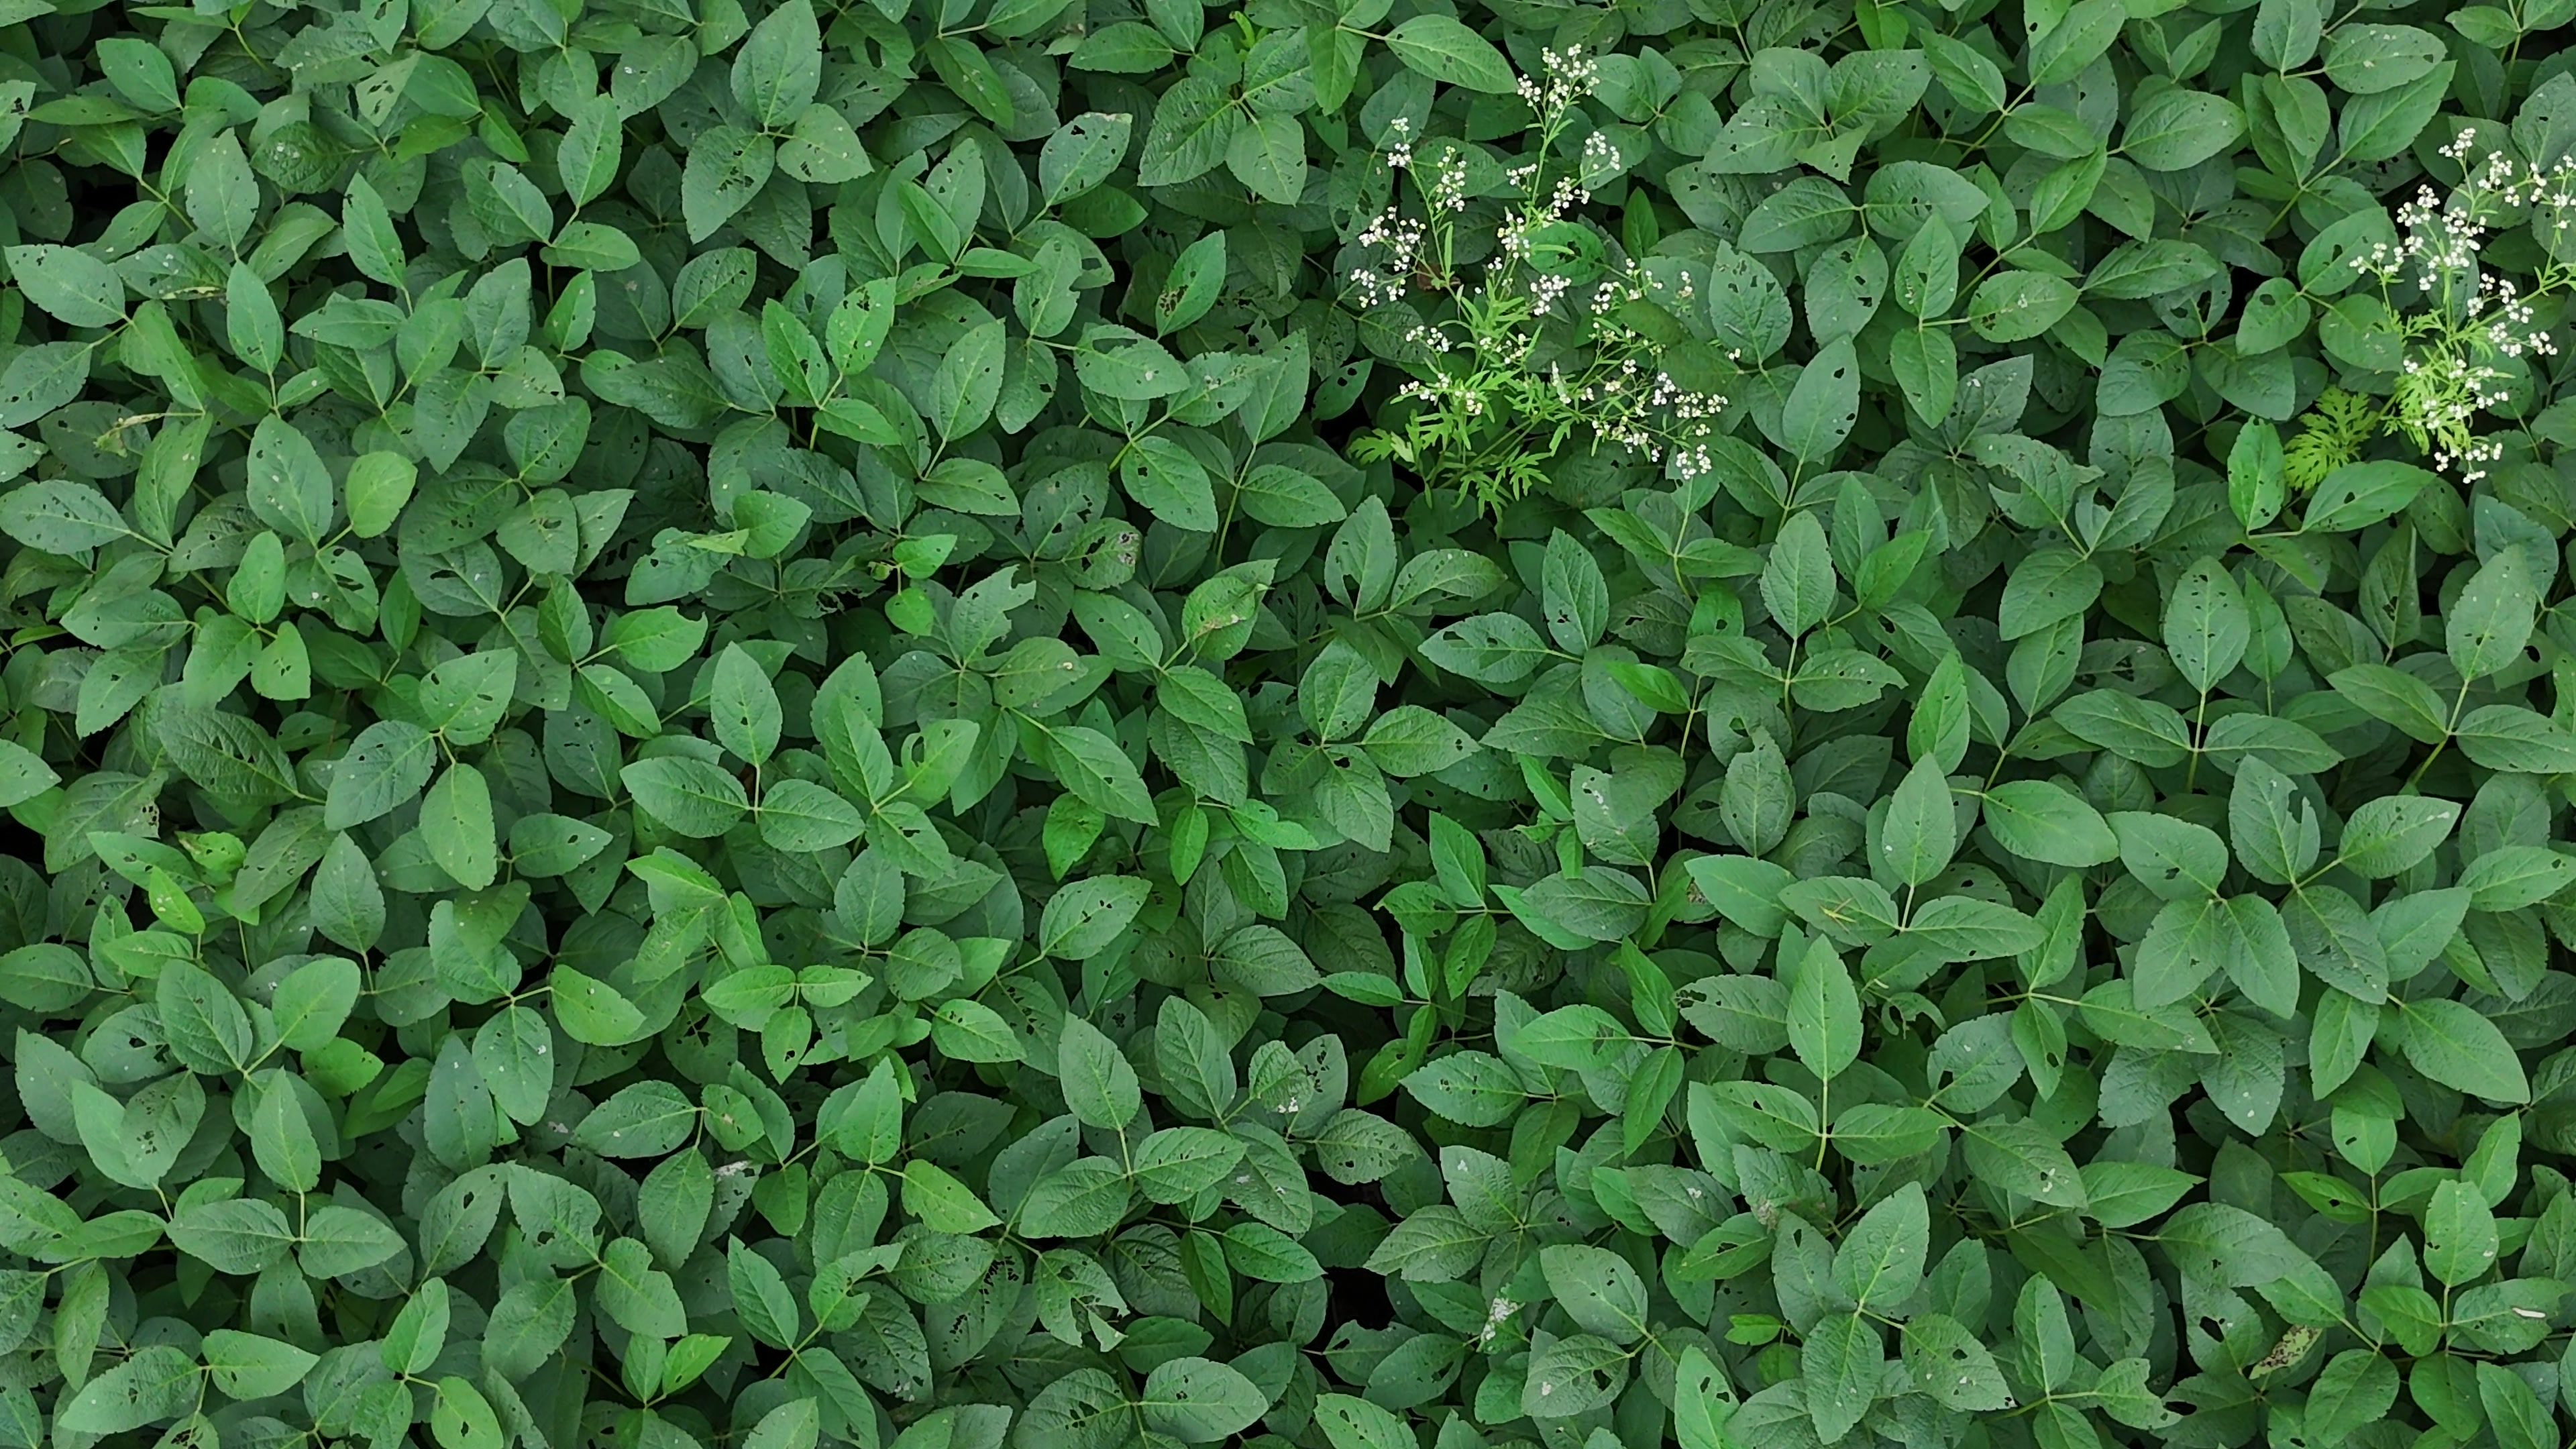
Label: Semilooper_Pest